Elemental Motor Company

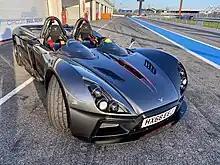
Elemental RP1 at Circuit Paul Ricard

The RP1 is a lightweight, open-top, road-legal sports car produced by Elemental. It was first revealed as a prototype at the Goodwood Festival of Speed in 2014 and a re-engineered production-ready model was presented in 2016.